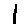
Label: 1